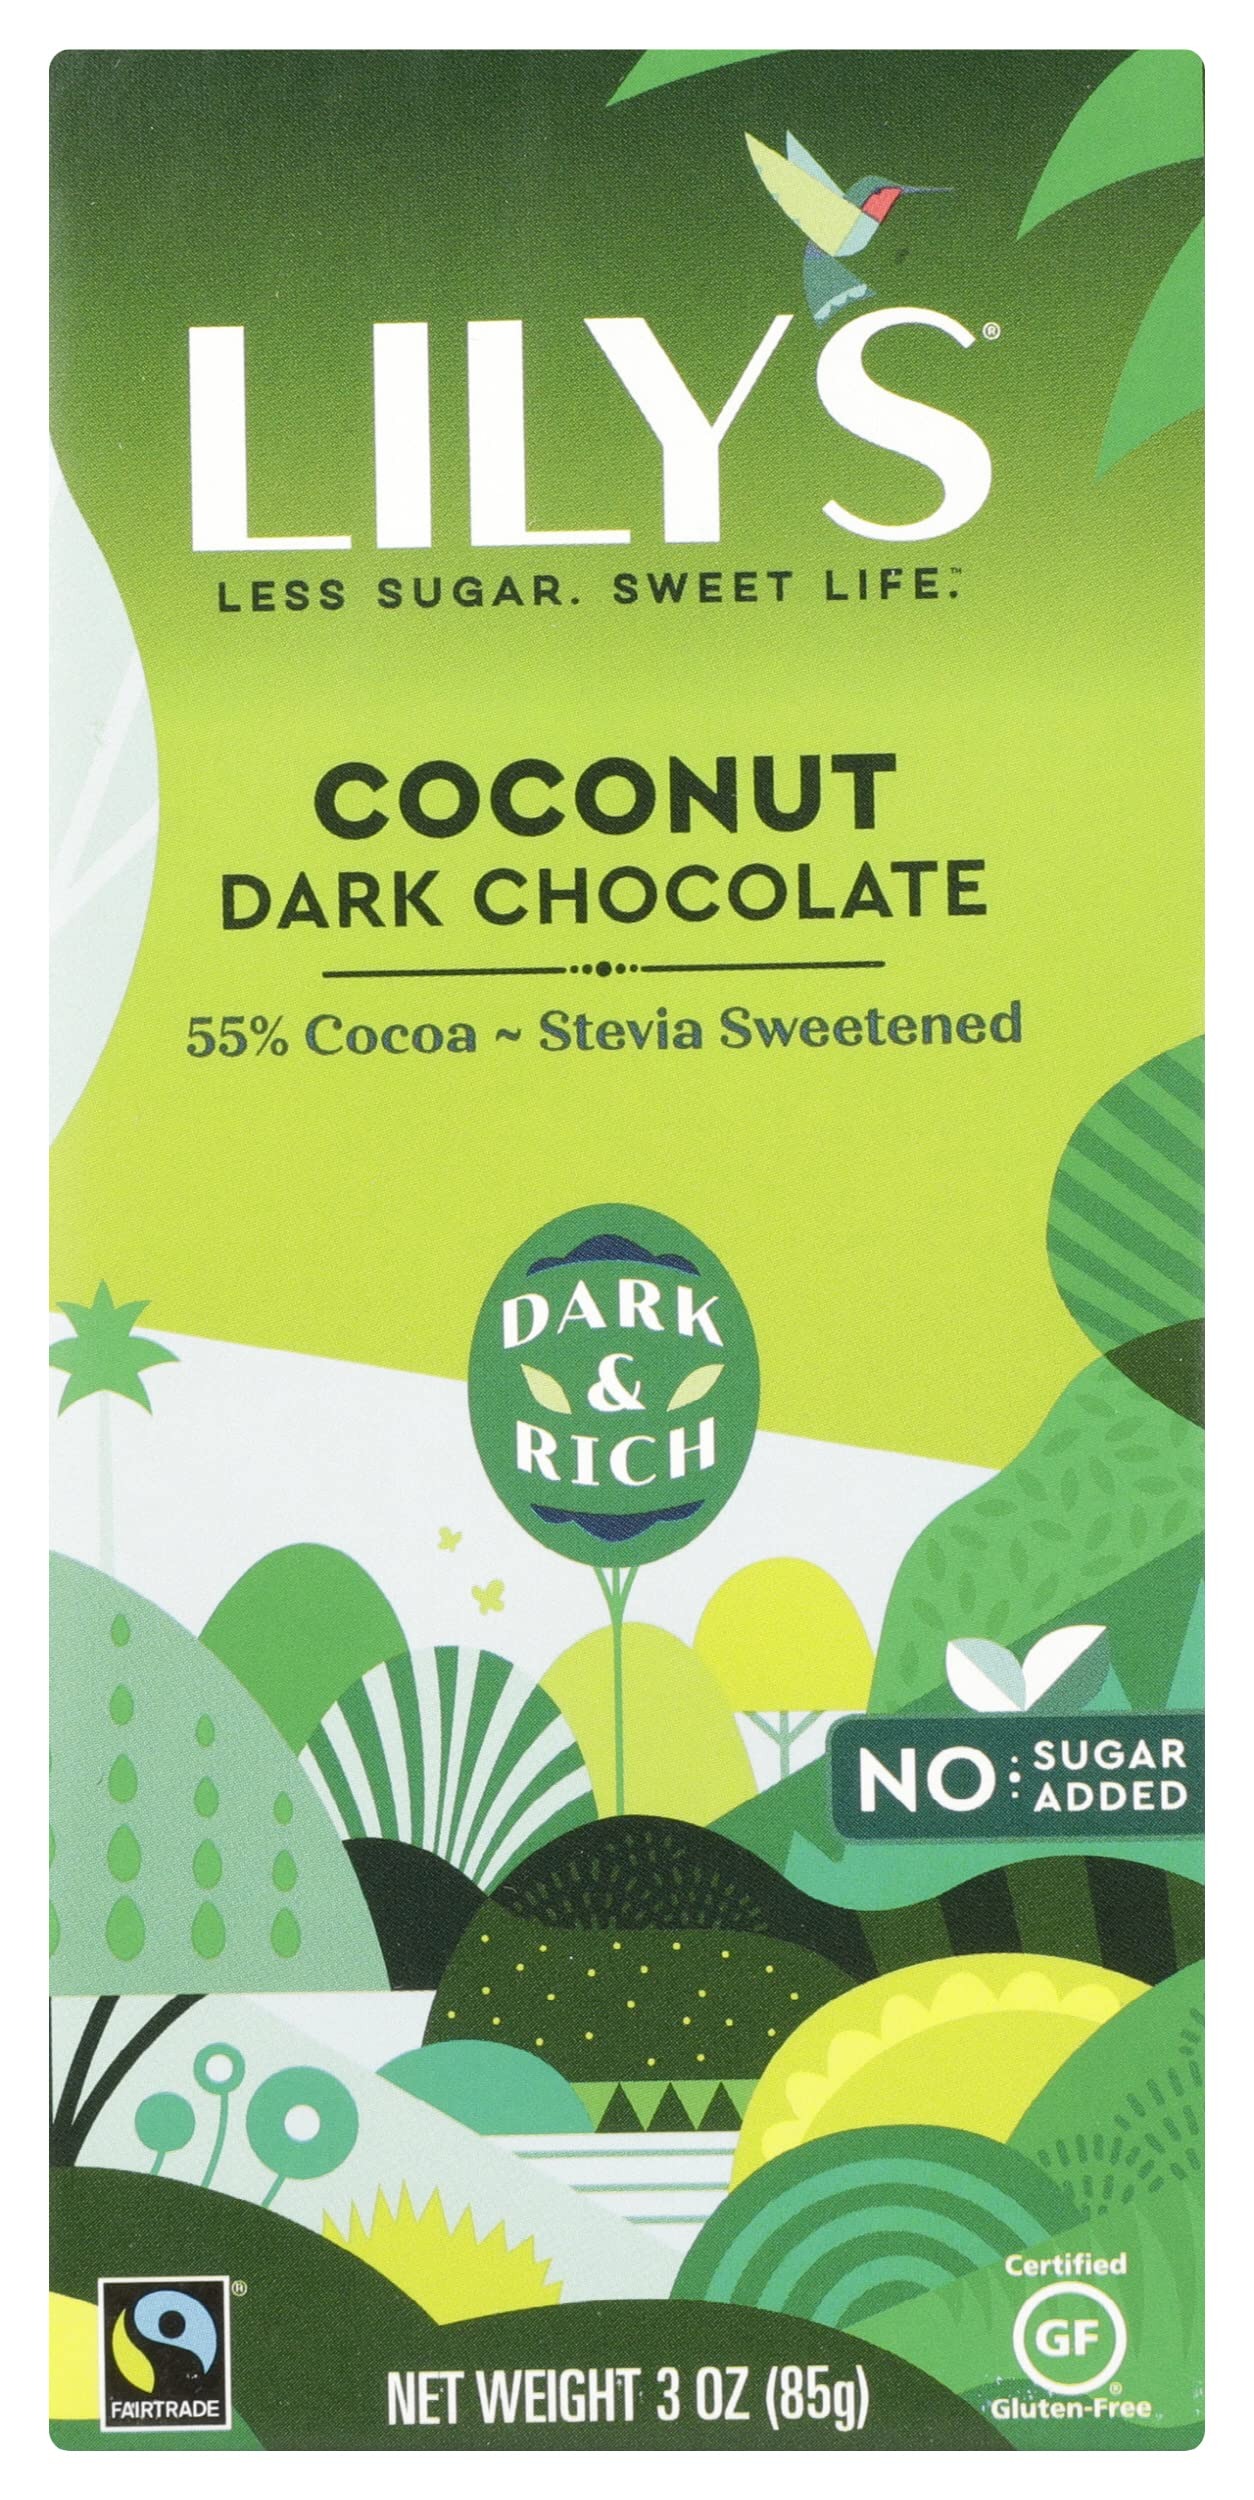
Item Name: Lily's Dark Chocolate Bar with Stevia, Coconut, 3 Ounce (Pack of 12)
Bullet Point 1: Chocolate Bar
Bullet Point 2: Chocolate Bar
Bullet Point 3: Coconut
Value: 36.0
Unit: ounce

Price: 8.97